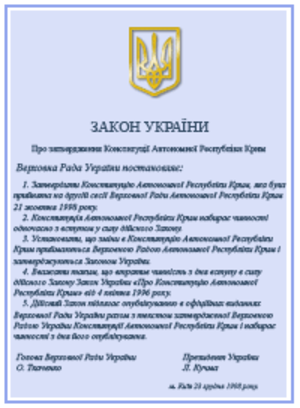
La Crimée est une péninsule située au sud de l'Ukraine et à l'ouest du kraï de Krasnodar en Russie, qui s'avance dans la mer Noire. La péninsule de Crimée est réputée pour son climat méditerranéen, ses vignobles, ses vergers, ses lieux de villégiatures, ses sites archéologiques, et aussi ses stations balnéaires dont notamment celles de Théodosie, de Soudak, d'Alouchta mais également celle de Yalta, où ont été signés en 1945 les accords de partage de l'Europe entre Staline, Roosevelt et Churchill. Sebastopol est également célèbre, depuis 1783, pour sa base navale qui accueille la flotte de la mer Noire de la marine russe.